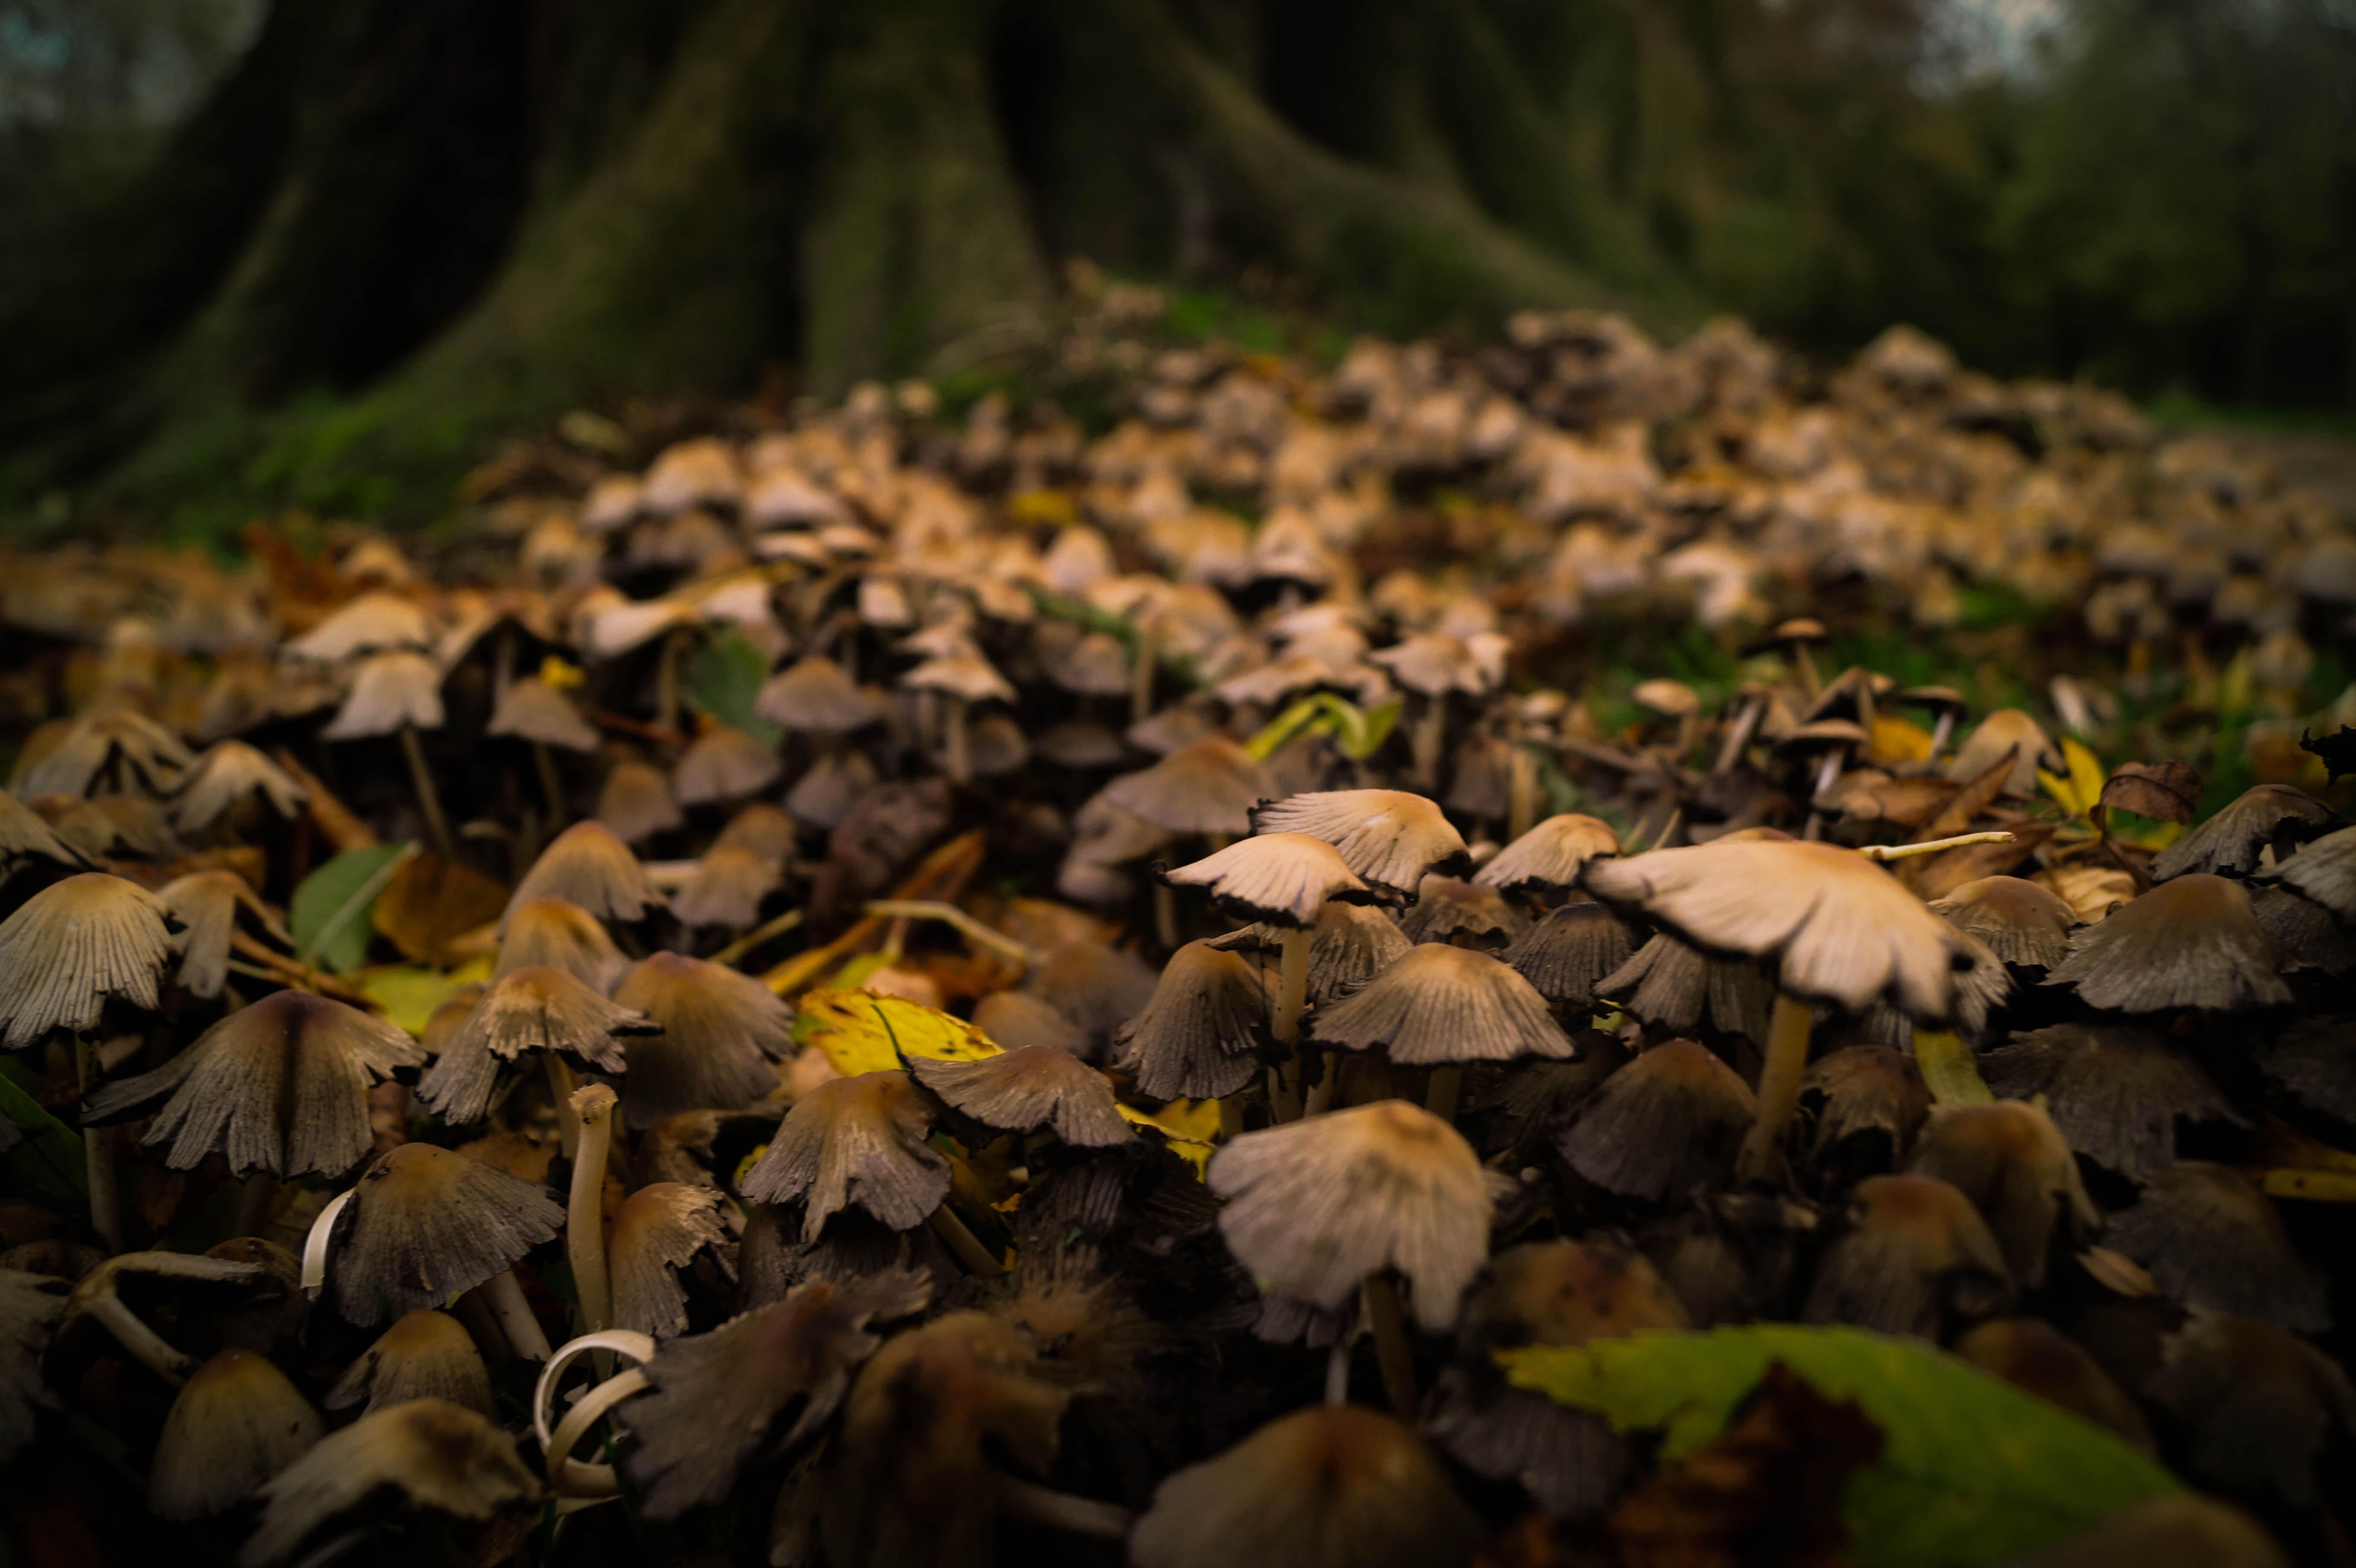
leaf, nature, natural landscape, autumn, green, natural environment, tree, deciduous, forest, plant, wilderness, brown, grass, woodland, sunlight, wood, soil, flower, fungus, landscape, plant stem, moss, perennial plant